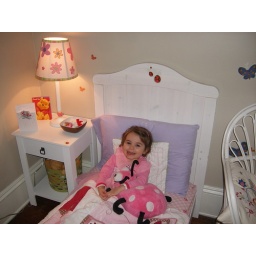
Holly in her big girl bed (converted cot bed!)